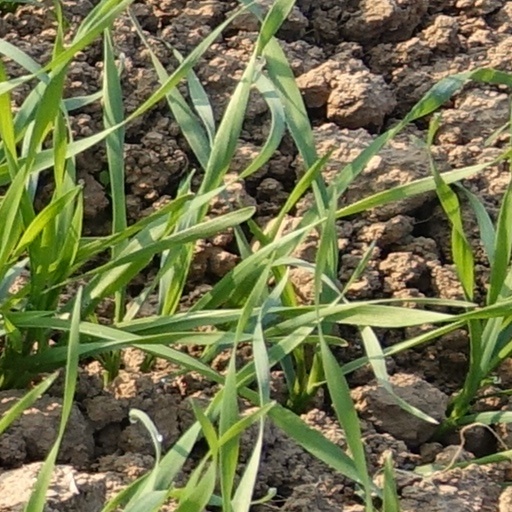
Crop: wheat